Dry Zone settlements in Sri Lanka

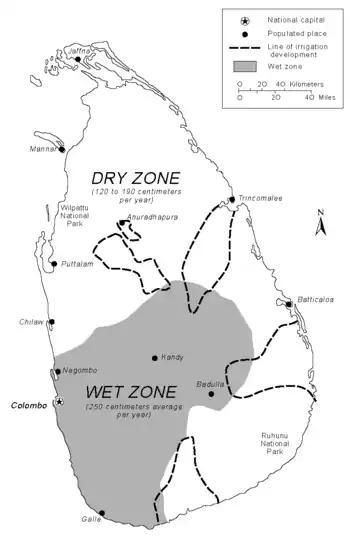
Precipitation and irrigation map of Sri Lanka.

The Dry Zone, comprising roughly two-thirds of Sri Lanka’s land area—including the North Central, Northern, and Eastern provinces—was the cradle of the island’s ancient irrigation-based civilization. Between the 3rd century BCE and the 13th century CE, this region supported a network of settlements sustained by complex tank cascade systems. However, successive South Indian invasions, political instability, malaria, and the abandonment of irrigation infrastructure led to widespread depopulation by the medieval period.